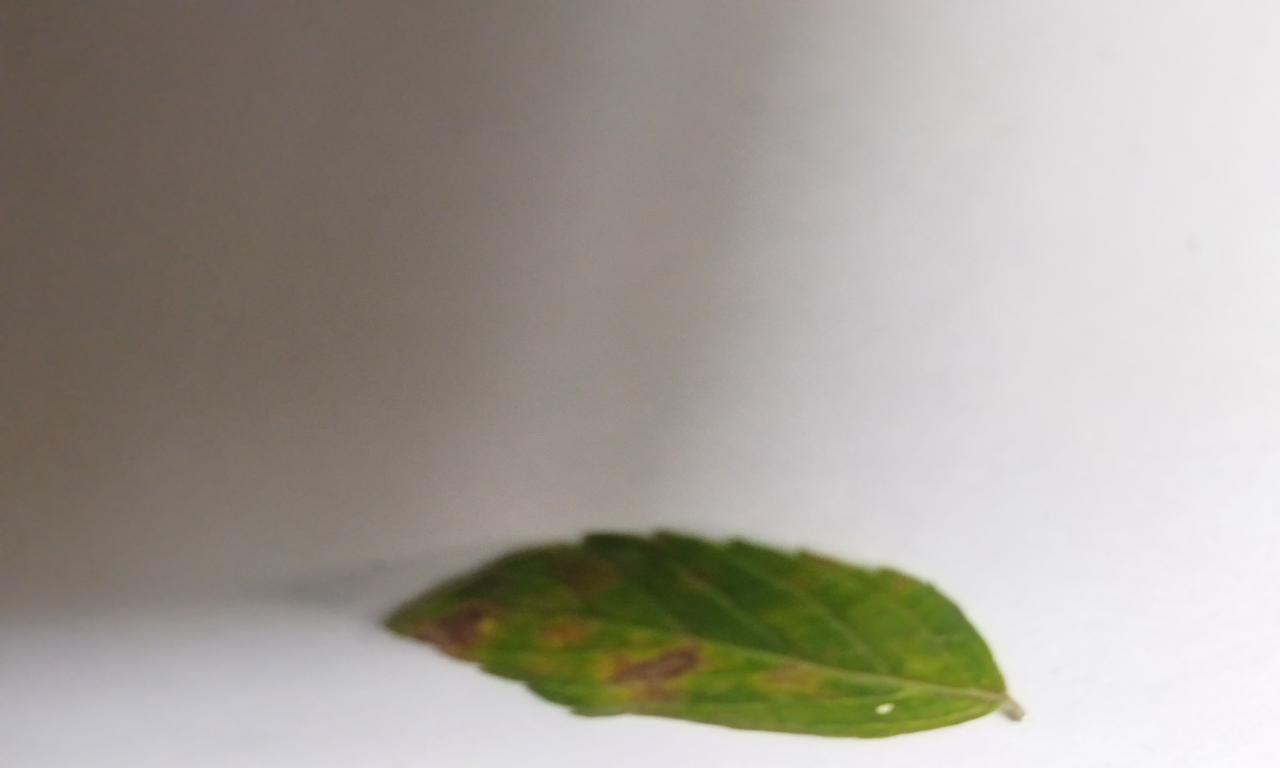
Label: Spoiled